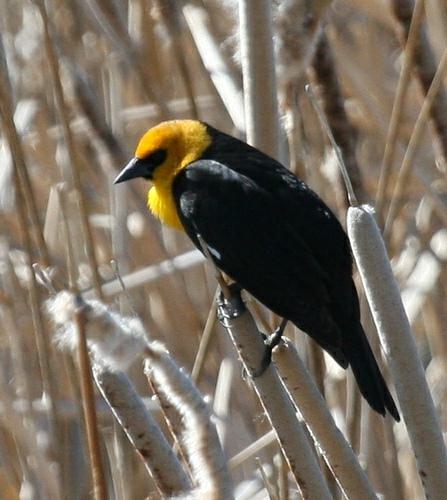
A photo of a yellow headed blackbird